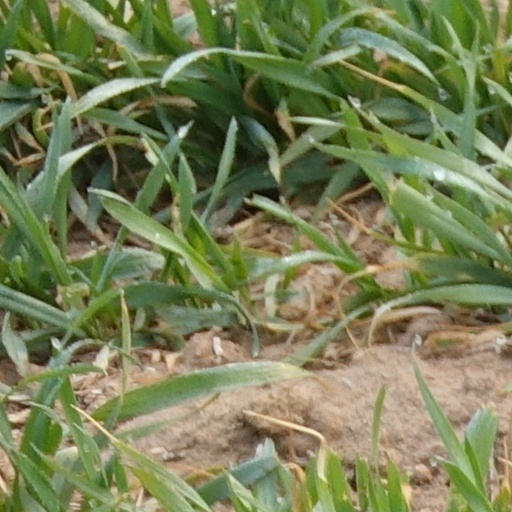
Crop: wheat